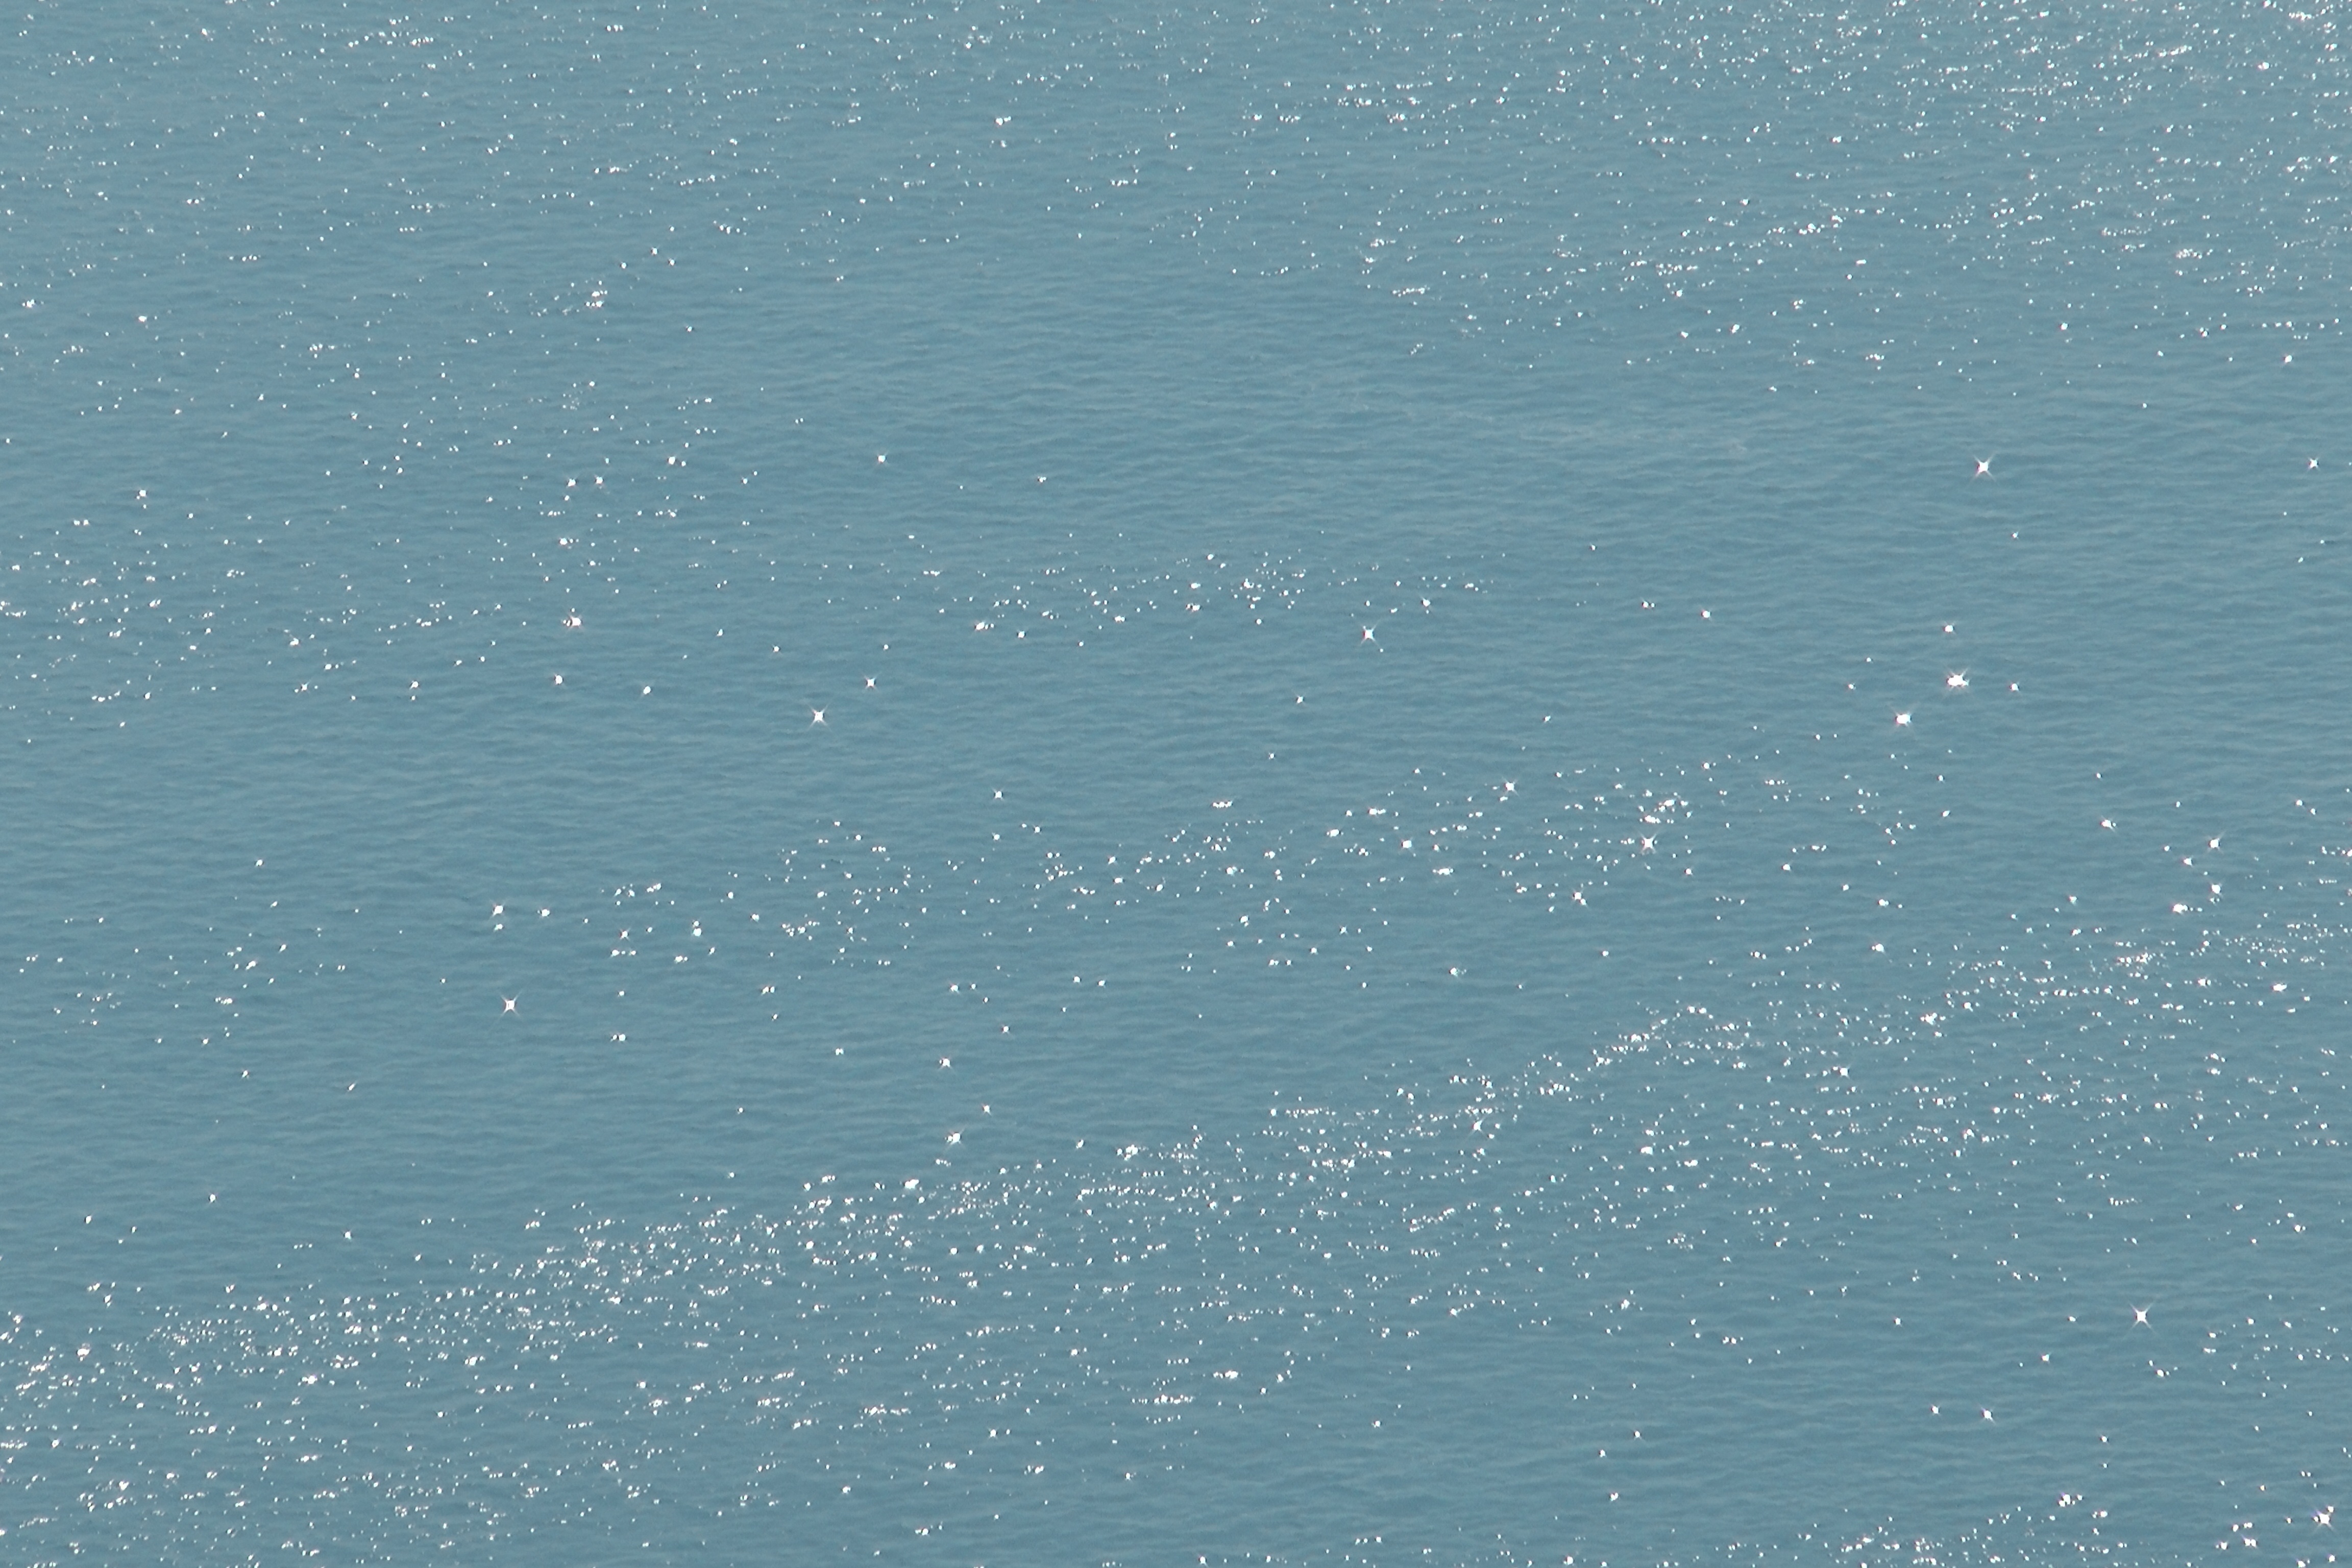
sea, water, nature, ocean, horizon, drop, bird, sky, wave, frost, flock, line, blue, atmosphere of earth, wind wave